Eleanor Himmelfarb

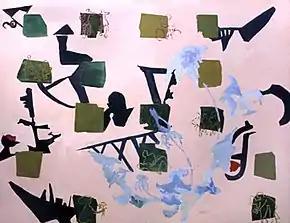
Eleanor Himmelfarb, "This Green Earth", oil on canvas, 48" x 60", 1974. Illinois Legacy Collection, Illinois State Museum, 2011.43, Gift of John Himmelfarb and Susan Himmelfarb.

Himmelfarb turned to painting with increasing focus in the mid-1950s; she took up conservation in the next decade. In the 1970s, she shared a studio with Sam in Chicago's Pilsen neighborhood and they became more involved in the city's art scene. After Sam died in 1976, she enrolled in the MFA program at the University of Illinois at Chicago—studying with painter Morris Barazani—and took courses at the Art Institute of Chicago (AIC) with sculptor Abbott Pattison and painter Claude Bentley.